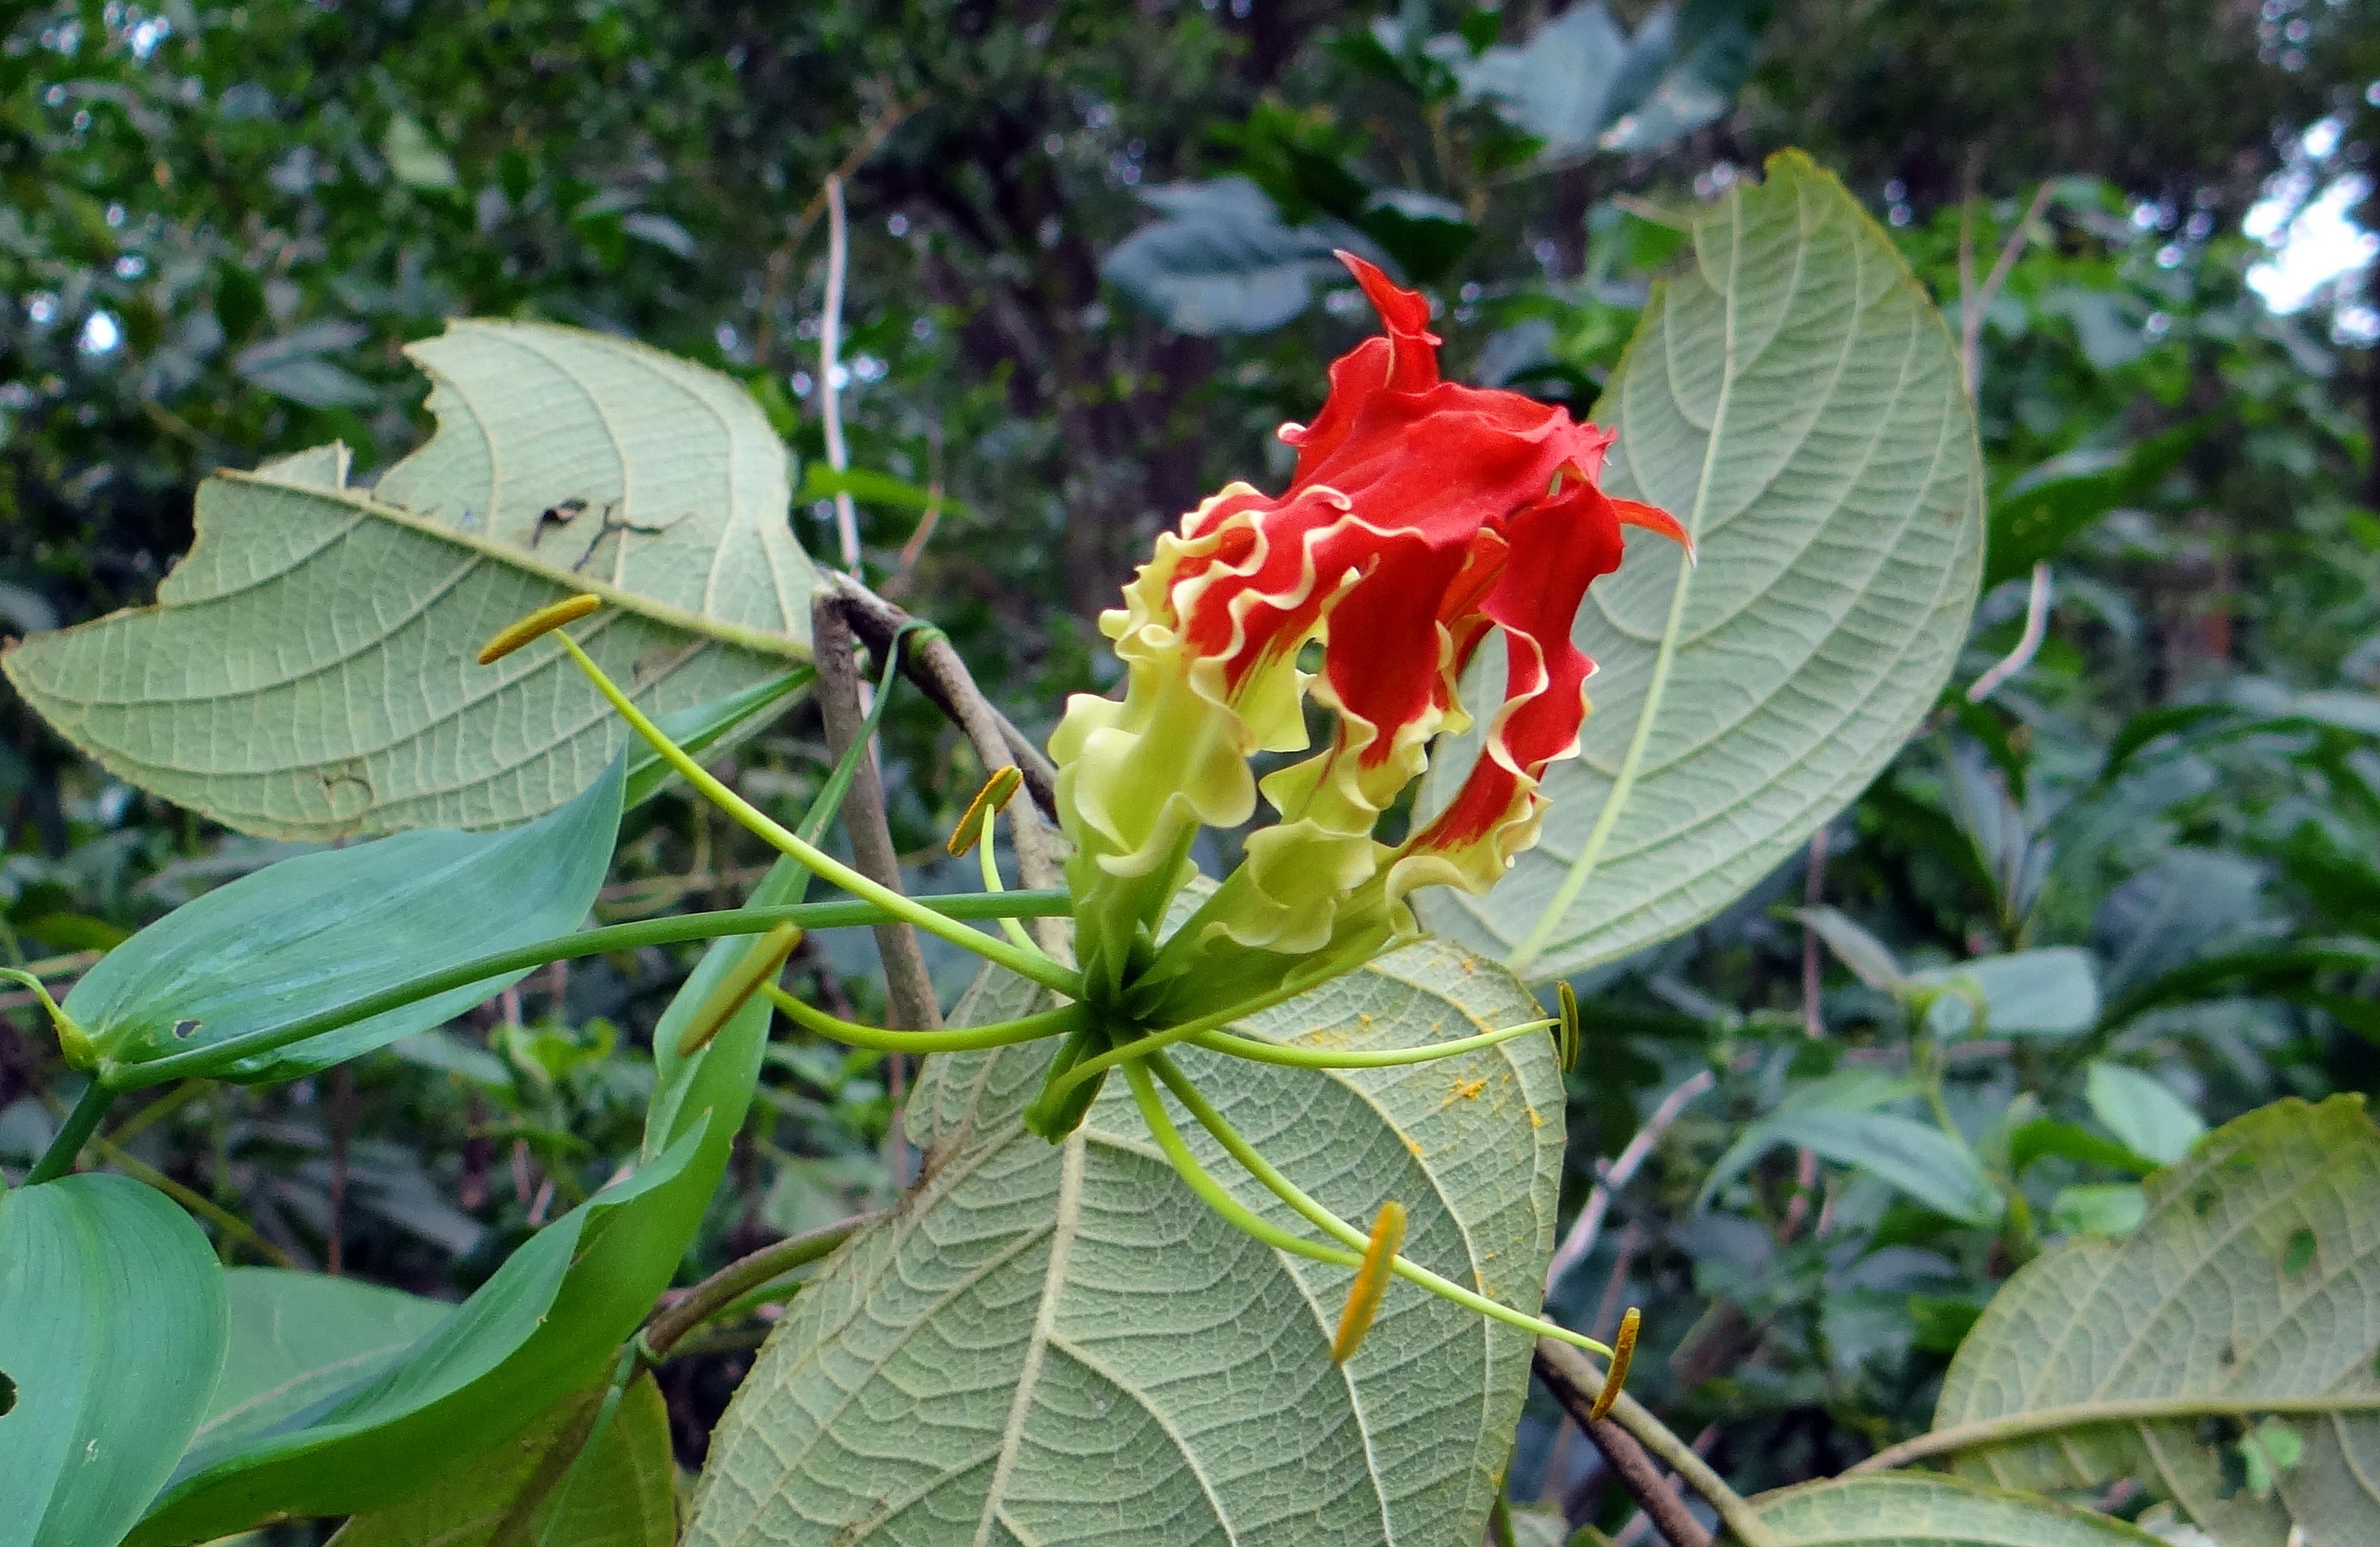
plant, leaf, flower, red, produce, botany, garden, flora, wild flower, wildflower, shrub, india, creeper, karnataka, scarlet, flowering plant, flame lily, glory lily, fire lily, gloriosa, land plant, canna family, colchicaceae, gloriosa lily, superb lily, climbing lily, creeping lily, yellapur